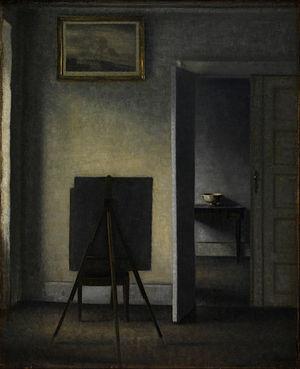
Vilhelm Hammershoi, né à Copenhague le 15 mai 1864 et mort dans la même ville le 13 février 1916, est un peintre intimiste danois.